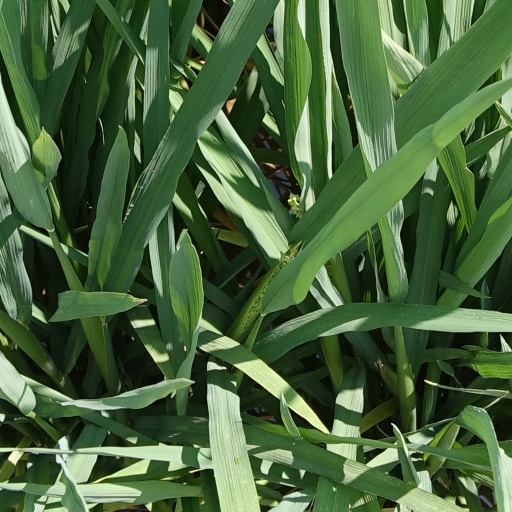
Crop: rice